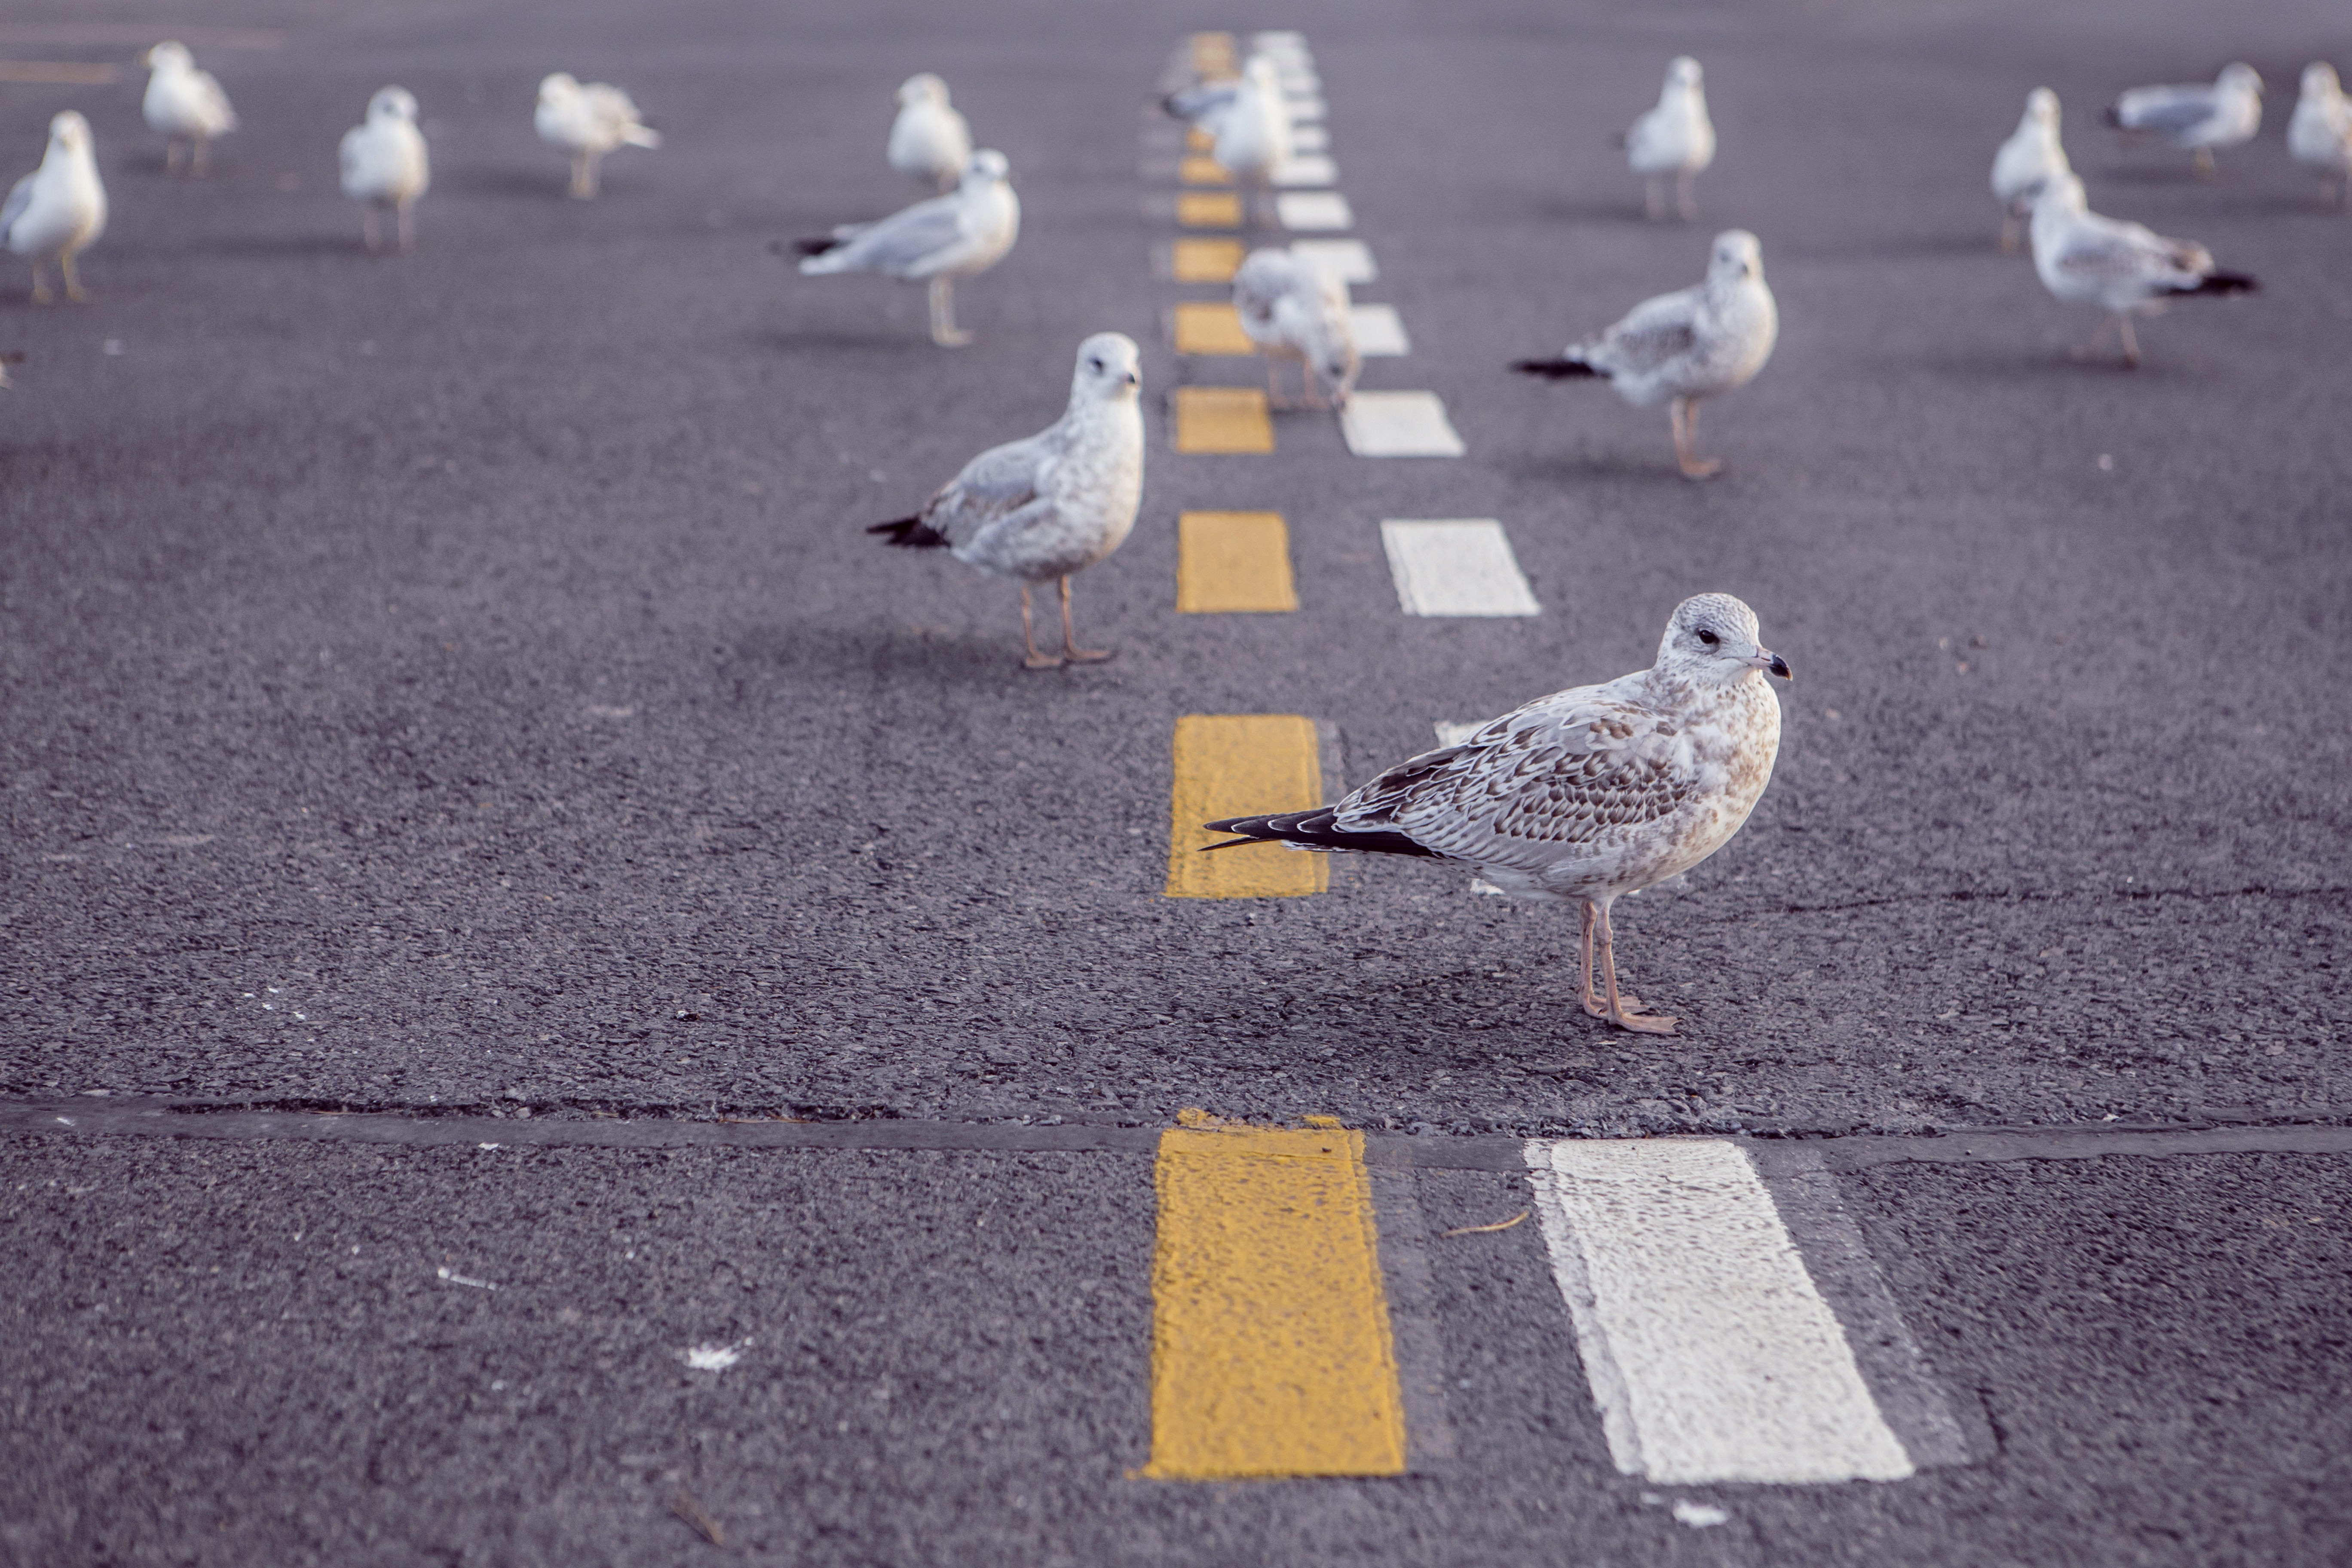
sand, bird, wing, road, seabird, pavement, gull, birds, seagulls, charadriiformes, pigeons and doves